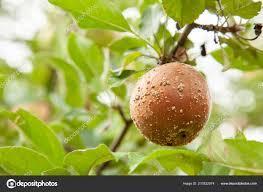
Label: apples